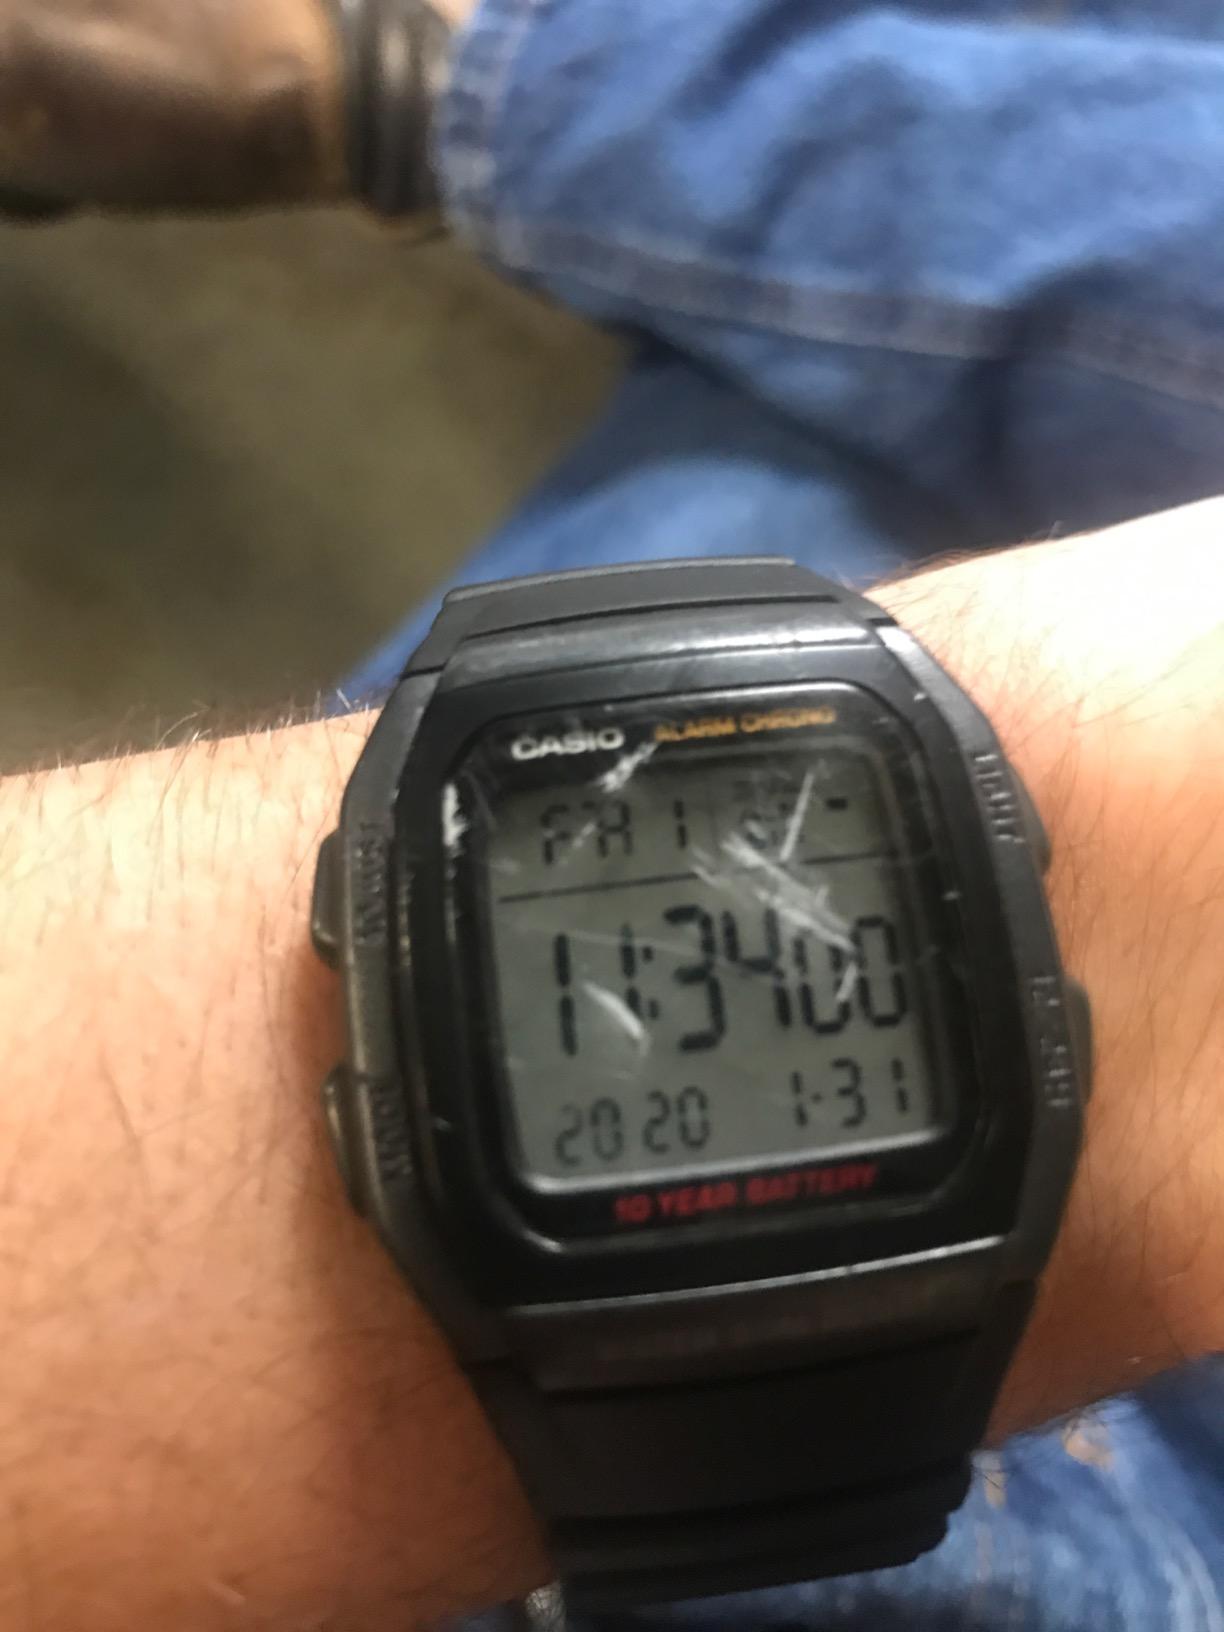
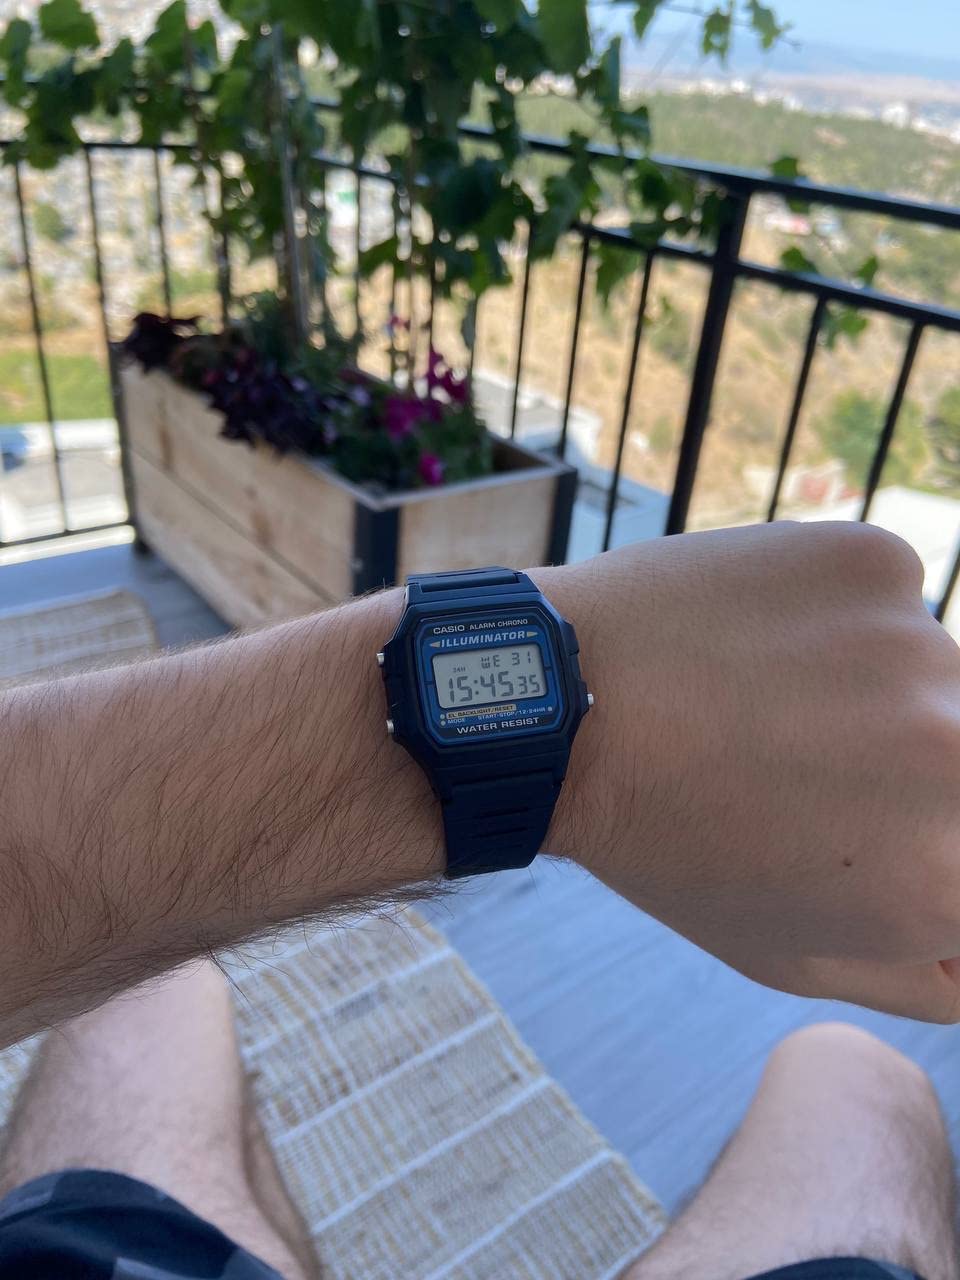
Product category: accessories_watch
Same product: no